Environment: real
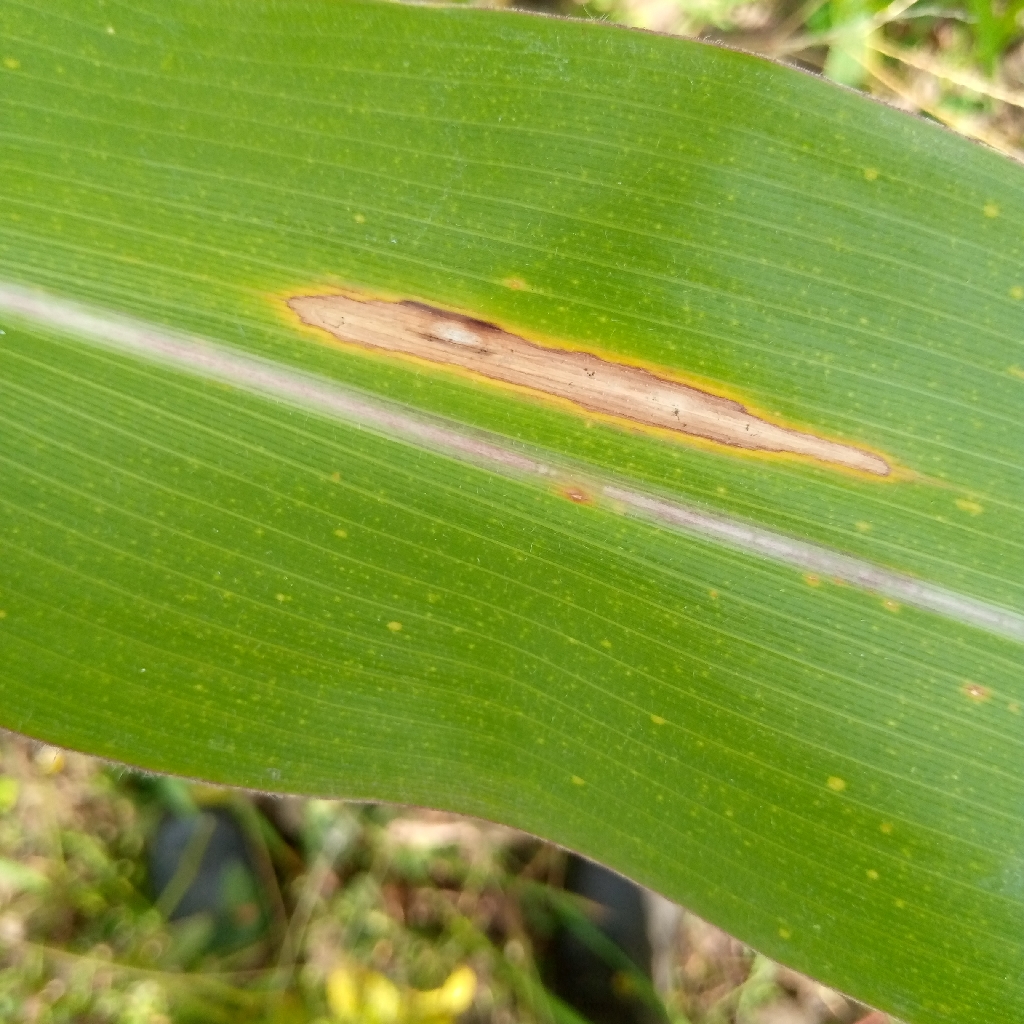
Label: northern_corn_leaf_blight